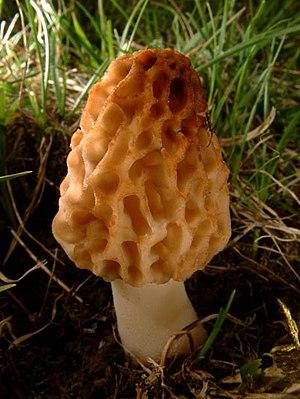
La biologie est la science du vivant. Elle recouvre une partie des sciences de la nature et de l'histoire naturelle des êtres vivants.
Les morilles sont un genre de champignons ascomycètes de la famille des Morchellaceae.
Morchella esculenta, la Morille commune, est une espèce de champignons comestibles, du genre Morchella de la famille des Morchellaceae.